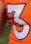
Number: 3